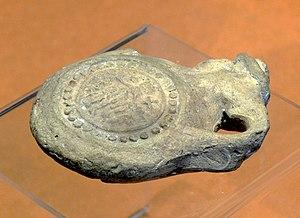
Ampoule de saint Ménas découverte à proximité de l'église paléochrétienne de Chassey-lès-Montbozon. Vesoul, musée Georges-Garret
L'église paléochrétienne de Chassey-lès-Montbozon est un ancien bâtiment cultuel situé à Chassey-lès-Montbozon, dans la Haute-Saône.